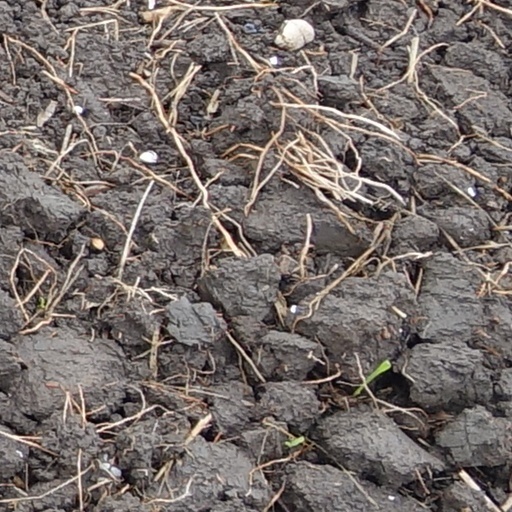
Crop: wheat